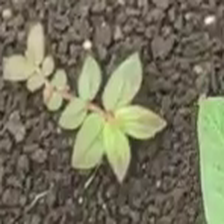
Weed species: Choti_dudhi_(Euphorbia_hirta)